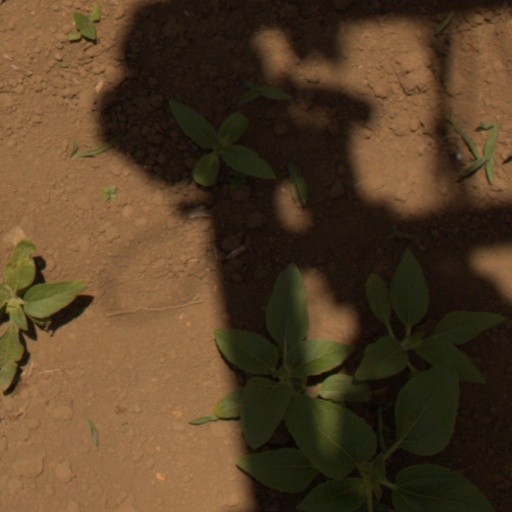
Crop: Jerusalem artichoke